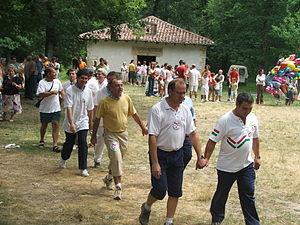
Altsasu en basque ou Alsasua en espagnol est un village et une municipalité de la Communauté forale de Navarre, au nord de l'Espagne.